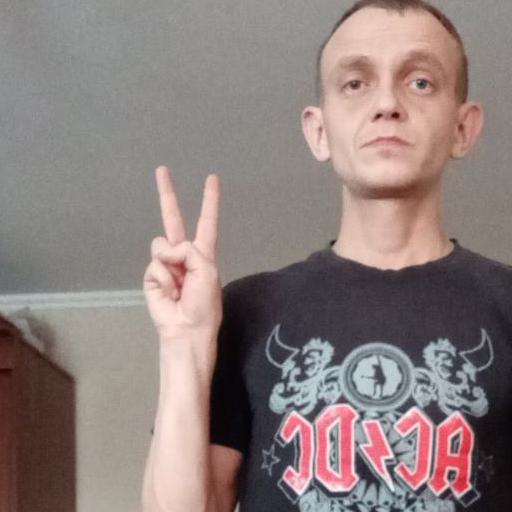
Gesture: peace